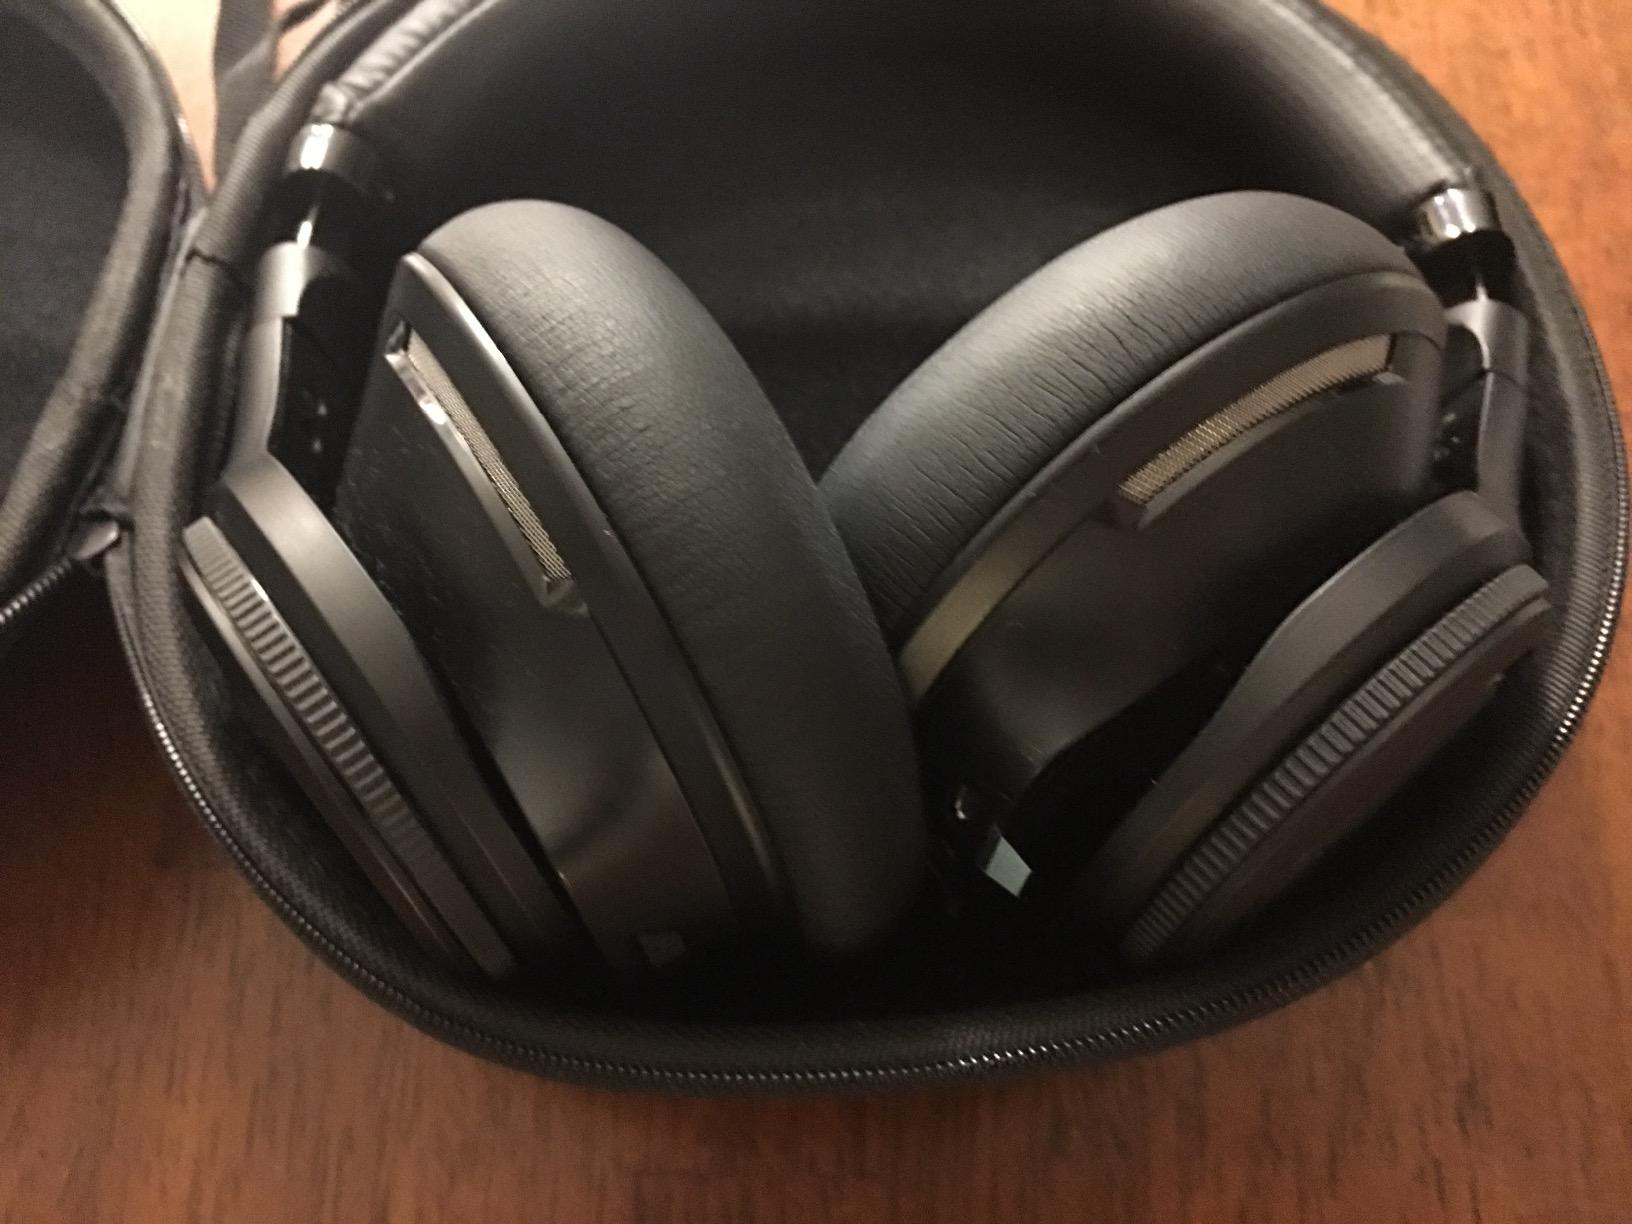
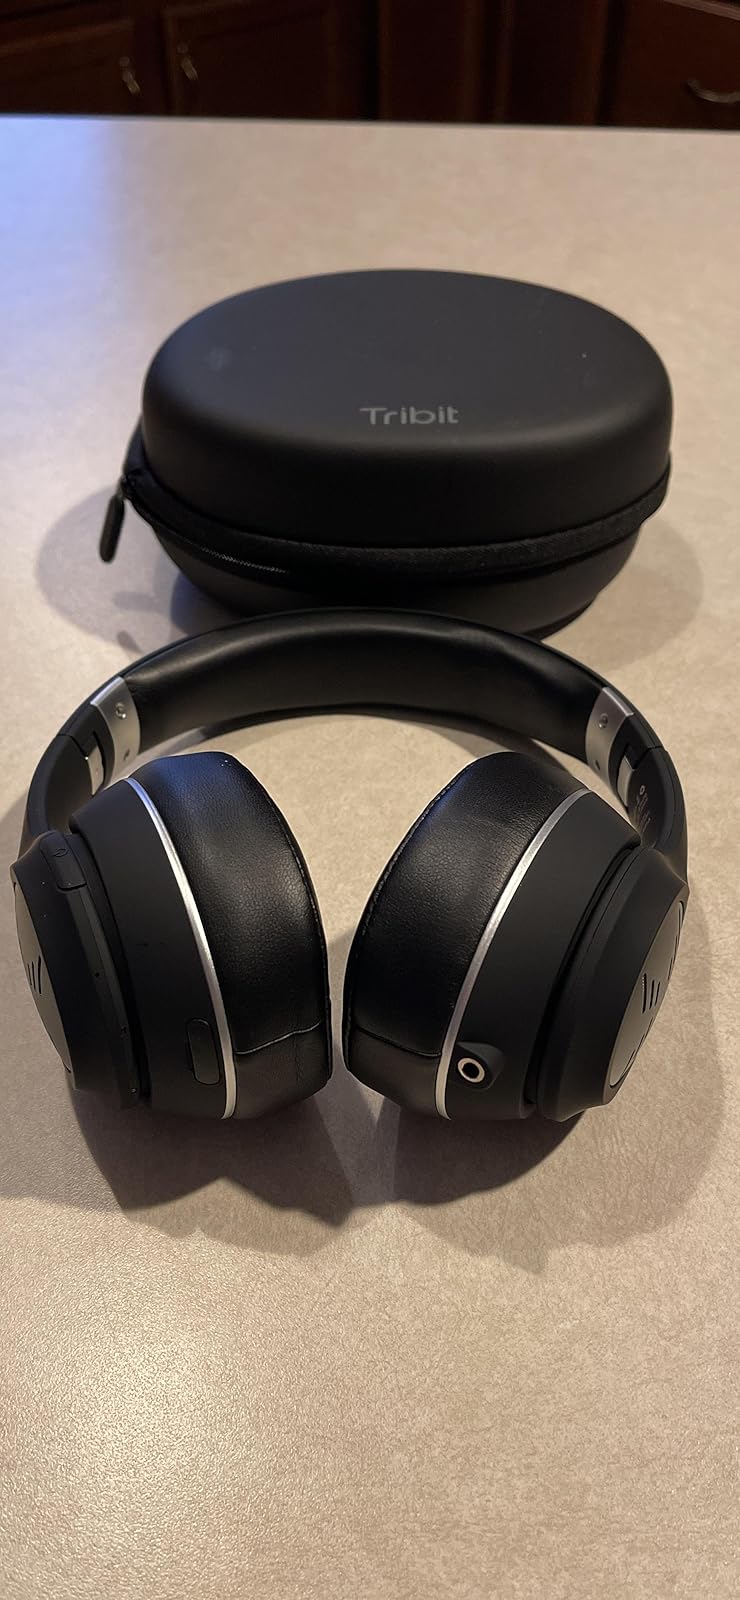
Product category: headphones
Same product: no